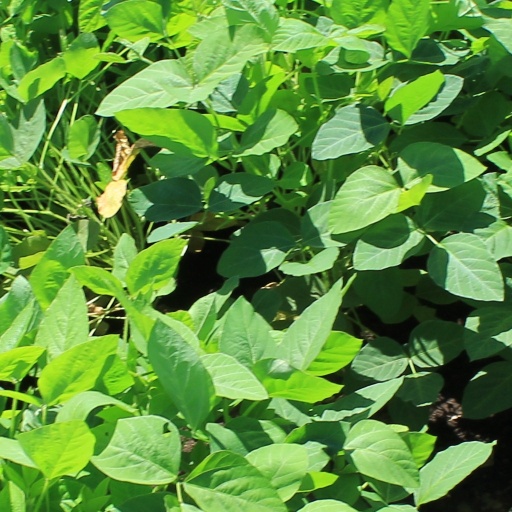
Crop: soybean